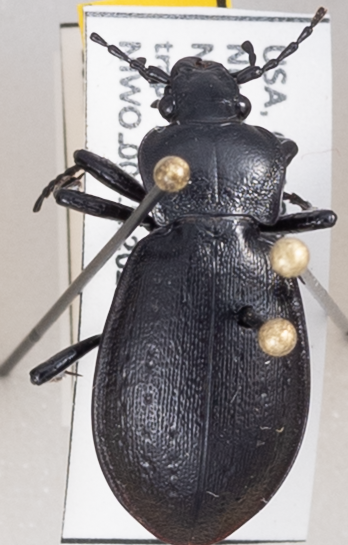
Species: Carabus taedatus
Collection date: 2022-06-28
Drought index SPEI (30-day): -0.39
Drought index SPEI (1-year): -0.968
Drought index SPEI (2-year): -1.28